2017–2018 North Korea crisis

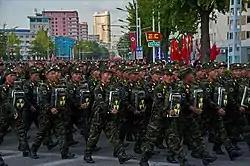
Military parade in Pyongyang

In his New Year's Day speech on January 2, 2017, Kim Jong Un, the leader of North Korea, said that the country was in the "last stage" of preparations to test-fire an intercontinental ballistic missile (ICBM).